Edward Charles Buck

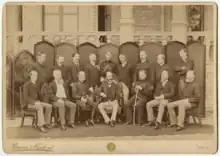
Buck (standing, left) with the Marquess of Lansdowne (seated at centre), and other Indian Civil Service officers, c. 1890.

For his contribution to agriculture in India, Buck came to be called the "Grand Old Man" of Indian agriculture. In recognition of his efforts to make the land revenue system more efficient, he was knighted in 1886 and made a Knight Commander of the Order of the Star of India (KCSI) in 1897.